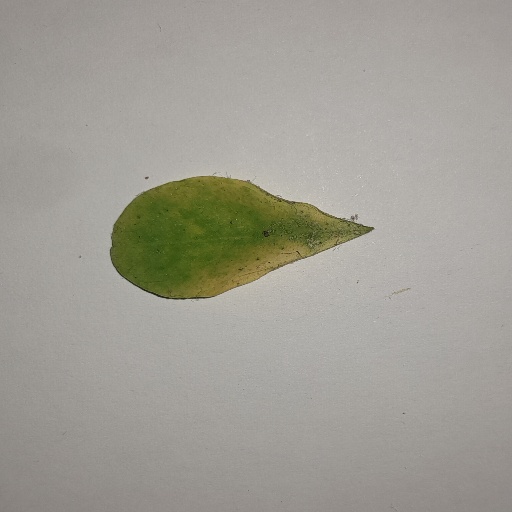
Species: Sojina
Leaf condition: Yellow Leaf